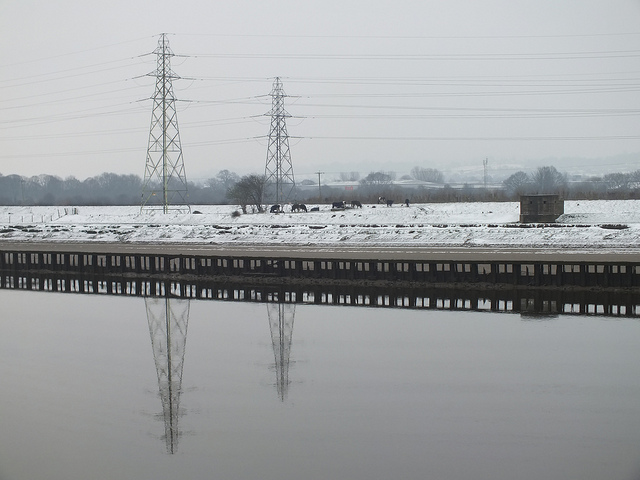
user: Given an image and a question. Answer the question in a short answer. Question: What is the temperature of the water? Short Answer:
assistant: cold